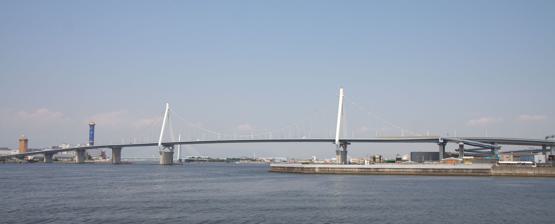
Building: Konohana Bridge
Country: Japan
Year built: 1990
Bridge in Osaka, Japan Konohana Bridge 此花大橋 Konohana Bridge Coordinates 34°39′59.4″N 135°24′52.7″E / 34.666500°N 135.414639°E / 34.666500; 135.414639 Carries Motor vehicles, pedestrians and bicycles Crosses Port of Osaka Locale Konohana-ku, Osaka , Japan Owner Osaka City Characteristics Total length 1,570.6 m (5,153 ft) Width 24.5 m (80 ft) Height 98.6 m (323 ft) Longest span 300 m (984 ft) History Constructed by Hitachi Zosen , MHI , Yokogawa Bridge, KHI Construction start 1979 Construction end March 1990 Location The Konohana Bridge ( 此花大橋 , Konohana Ō-hashi ) is a self-anchored suspension bridge located in Osaka , Japan . Opened for traffic in 1990, it has a main span of 300 metres (980 ft). The bridge's unusual design has only a single main cable. At the time of its completion it was the largest self-anchored suspension bridge in the world. Its centre span has been tied by the Yeongjong Grand Bridge in Korea which has slightly larger side spans. As of late 2012, the single tower eastern span replacement of the San Francisco – Oakland Bay Bridge has a longer span of 385 metres (1,263 ft). References ^ "橋梁年鑑データベース" (in Japanese). Japan Bridge Association . ^ "此花大橋" . kintsuri.main.jp (in Japanese) . External links Konohana Bridge at Structurae A picture of the bridge This Osaka Prefecture location article is a stub . You can help Wikipedia by expanding it . v t e This article about a bridge in Japan is a stub . You can help Wikipedia by expanding it . v t e